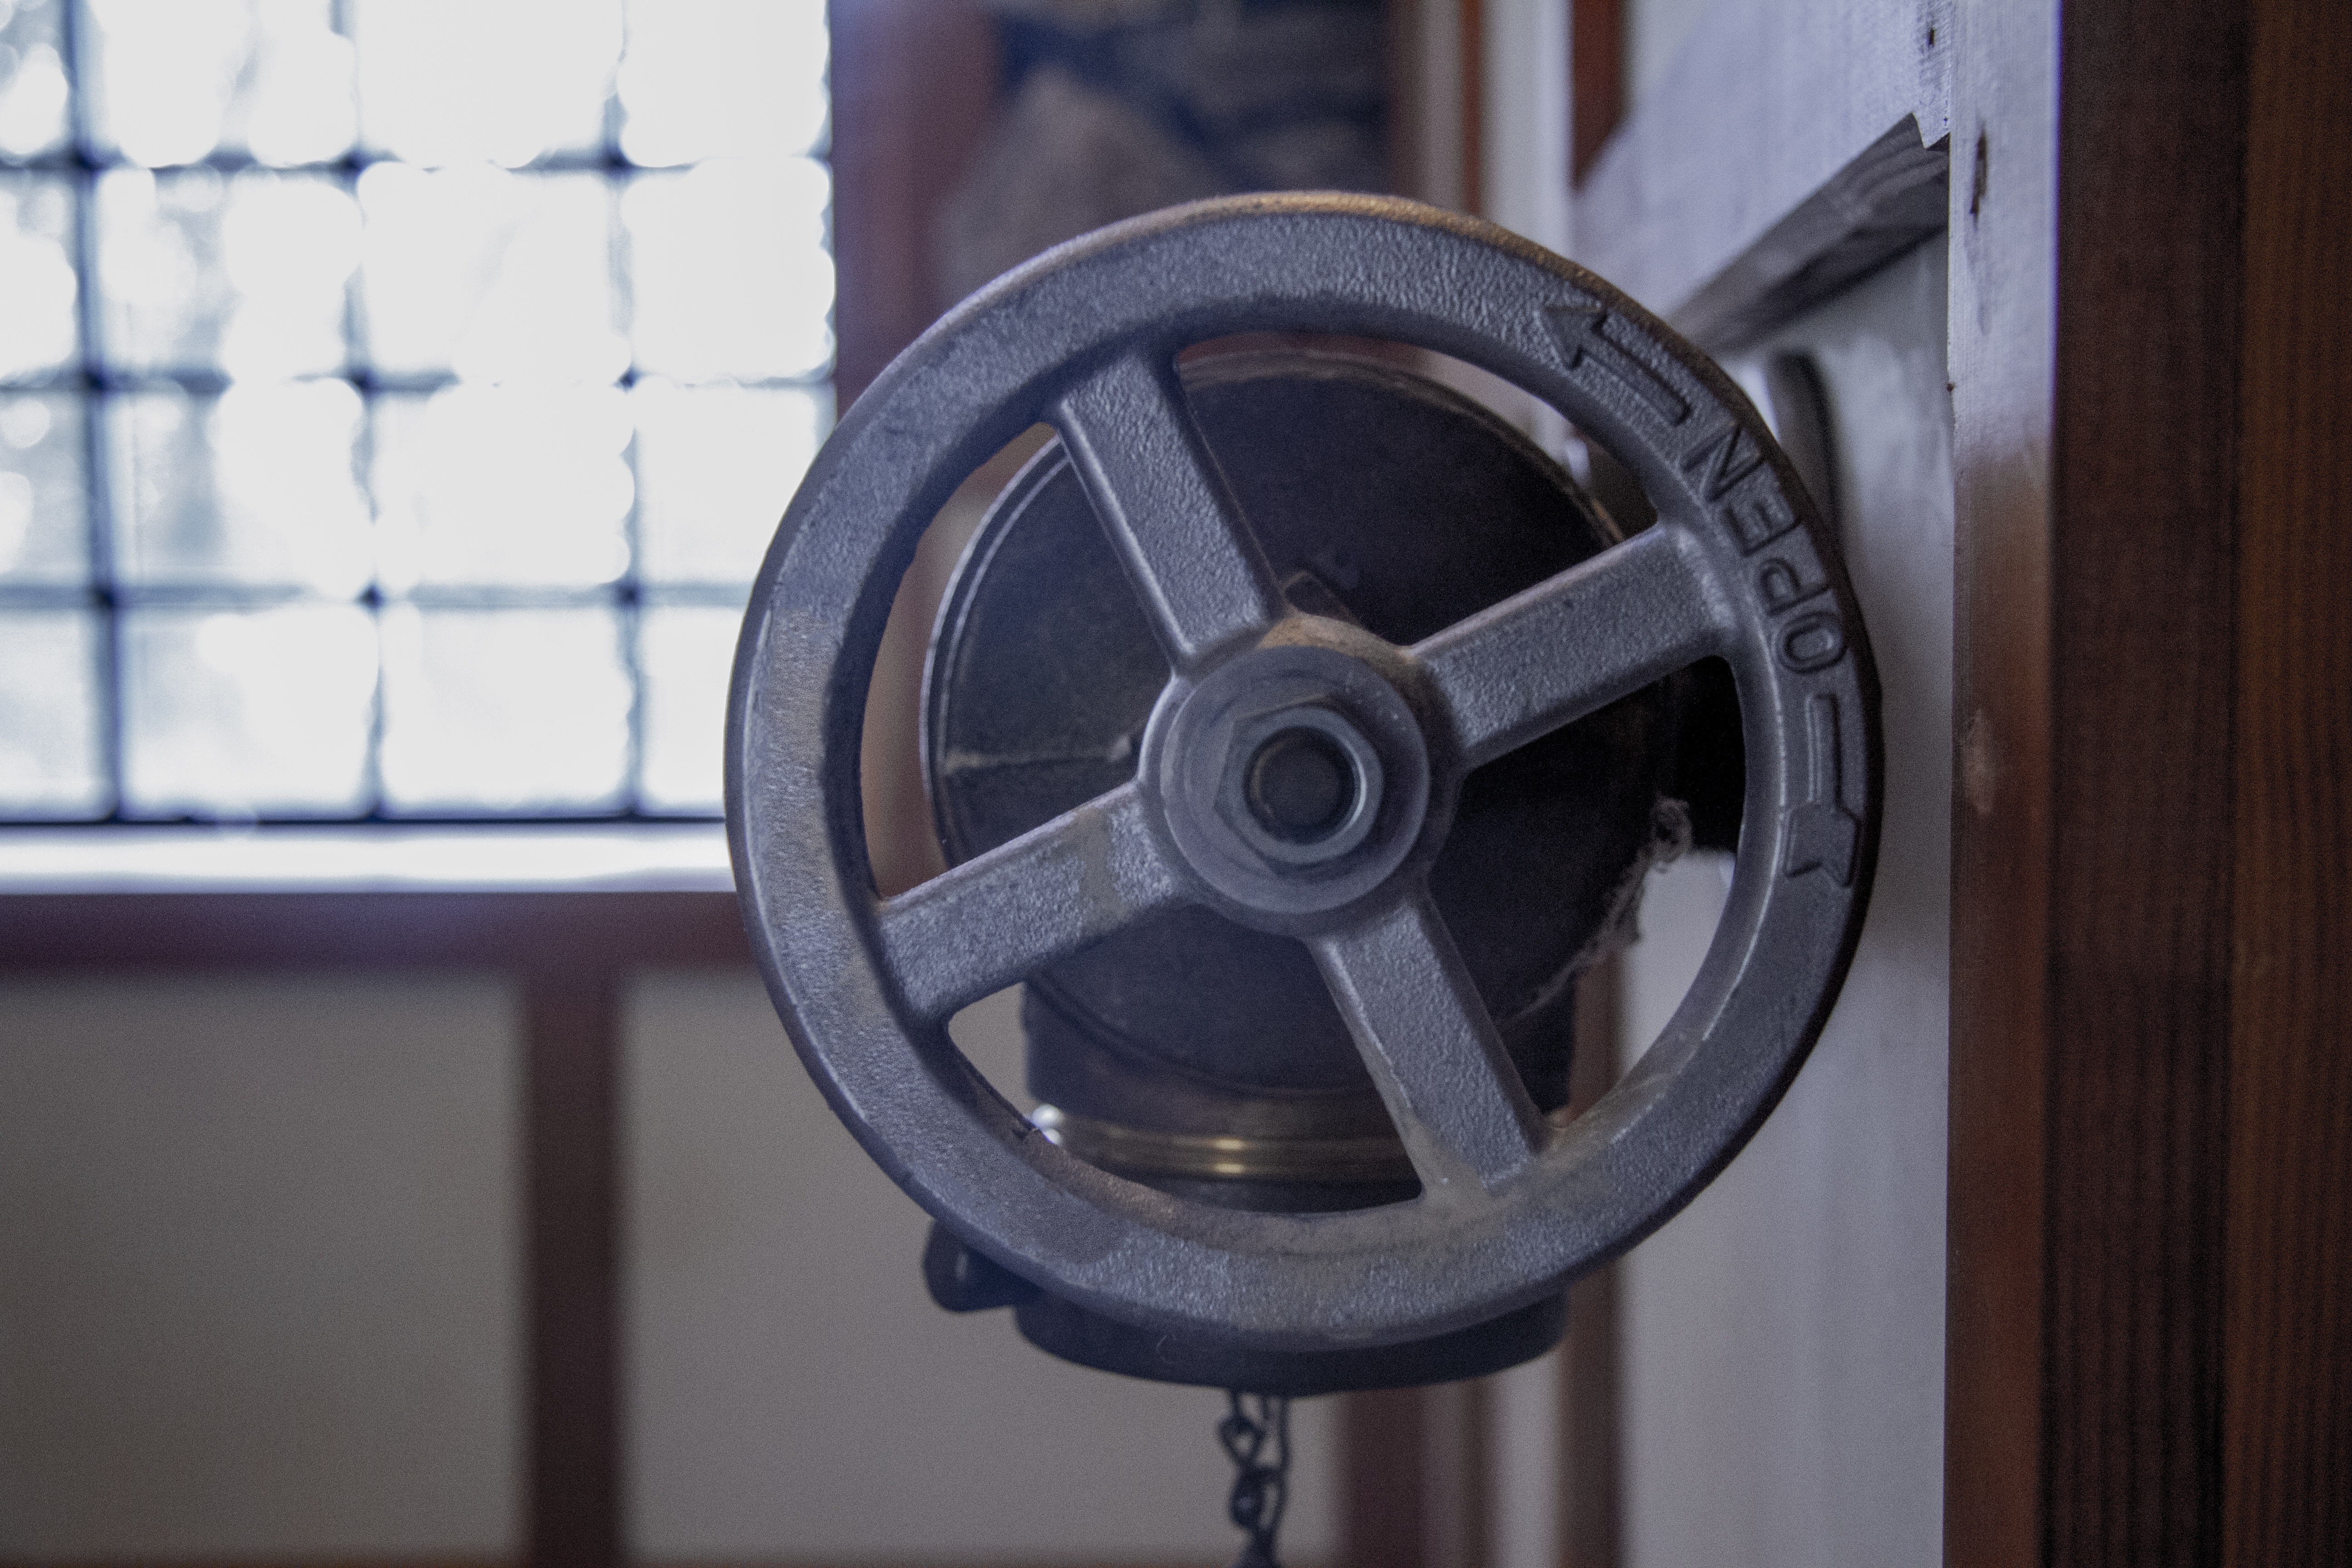
water, open, light, antique, wheel, steam, old, tool, construction, spoke, instrument, industrial, tire, device, punk, steampunk, engine, rim, heating, classic, connection, pressure, valve, boiler, old fashioned